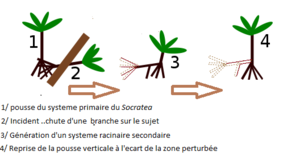
Comment marche le Socratea exorrhiza
Socratea exorrhiza, le palmier marcheur ou palmier à échasses, est une espèce de palmier de la famille des Arecaceae originaire des forêts tropicales humides d'Amérique centrale et d'Amérique du Sud. Il se caractérise notamment par ses racines-échasses formant un cône soutenant la base du tronc.